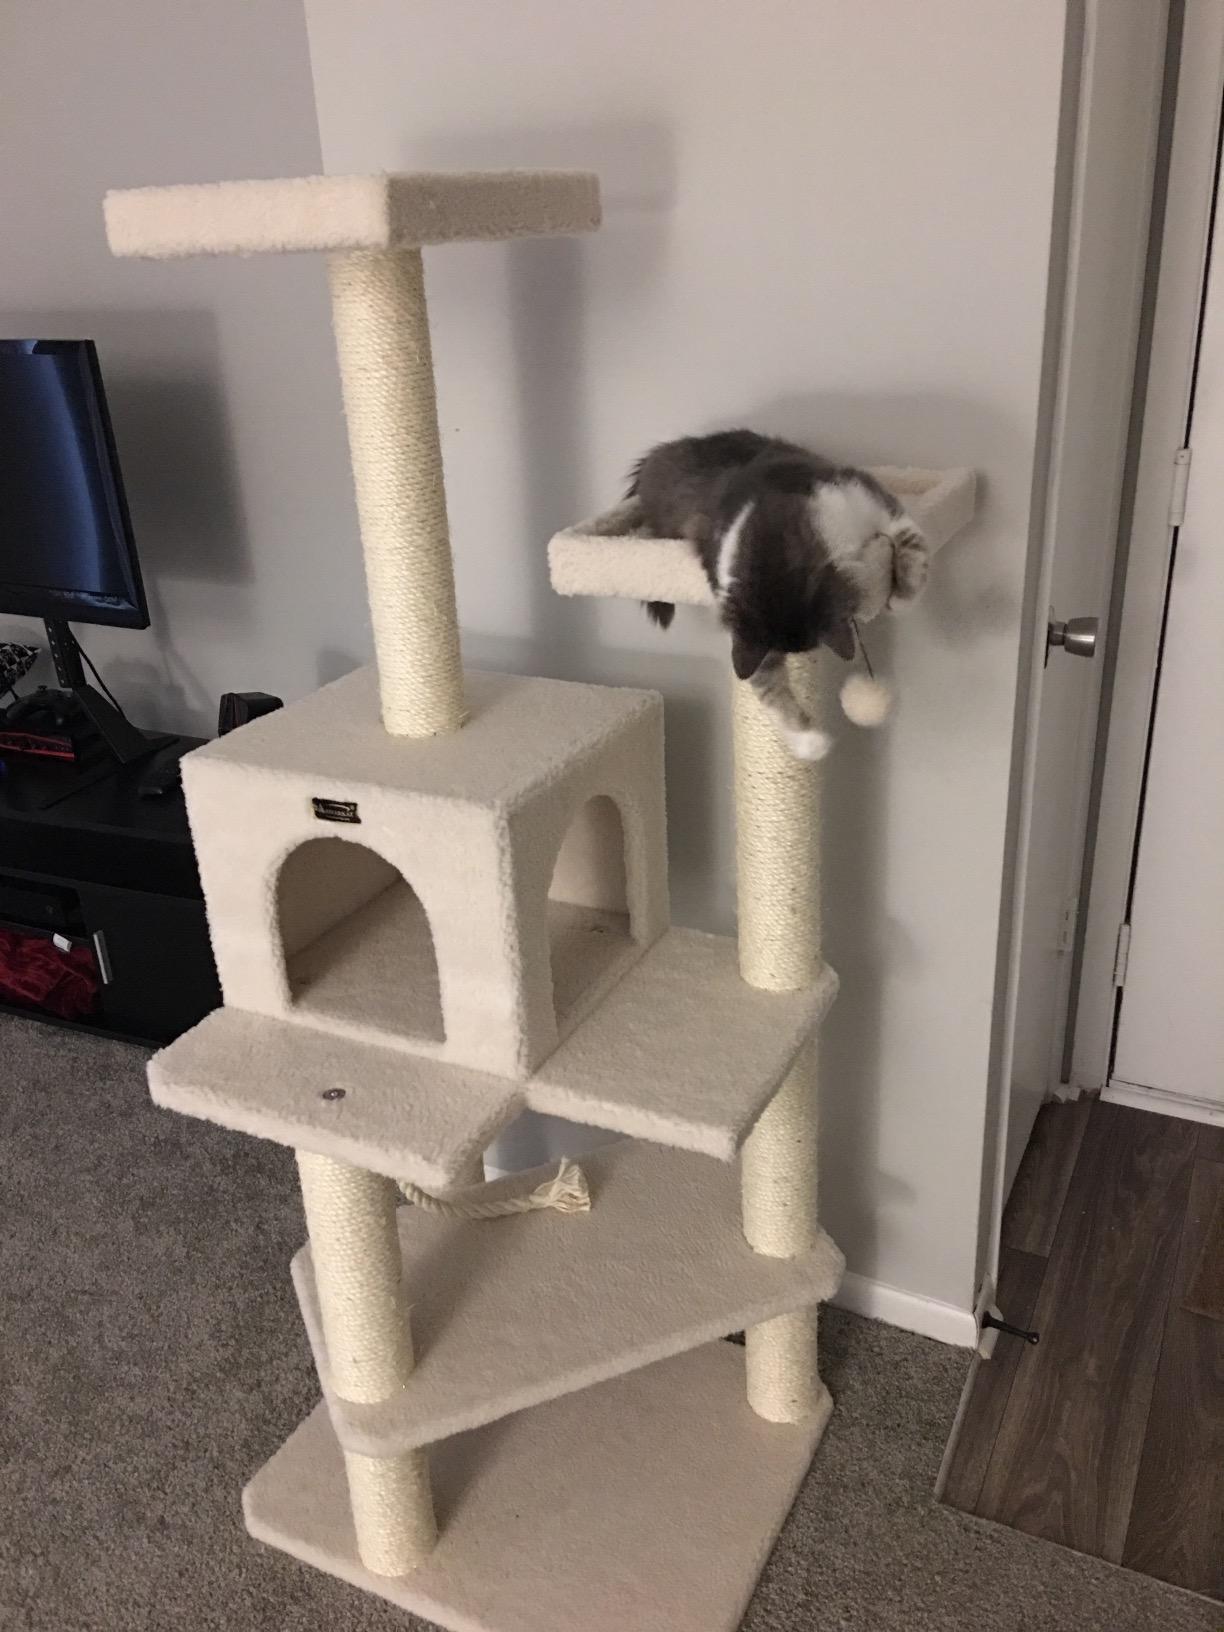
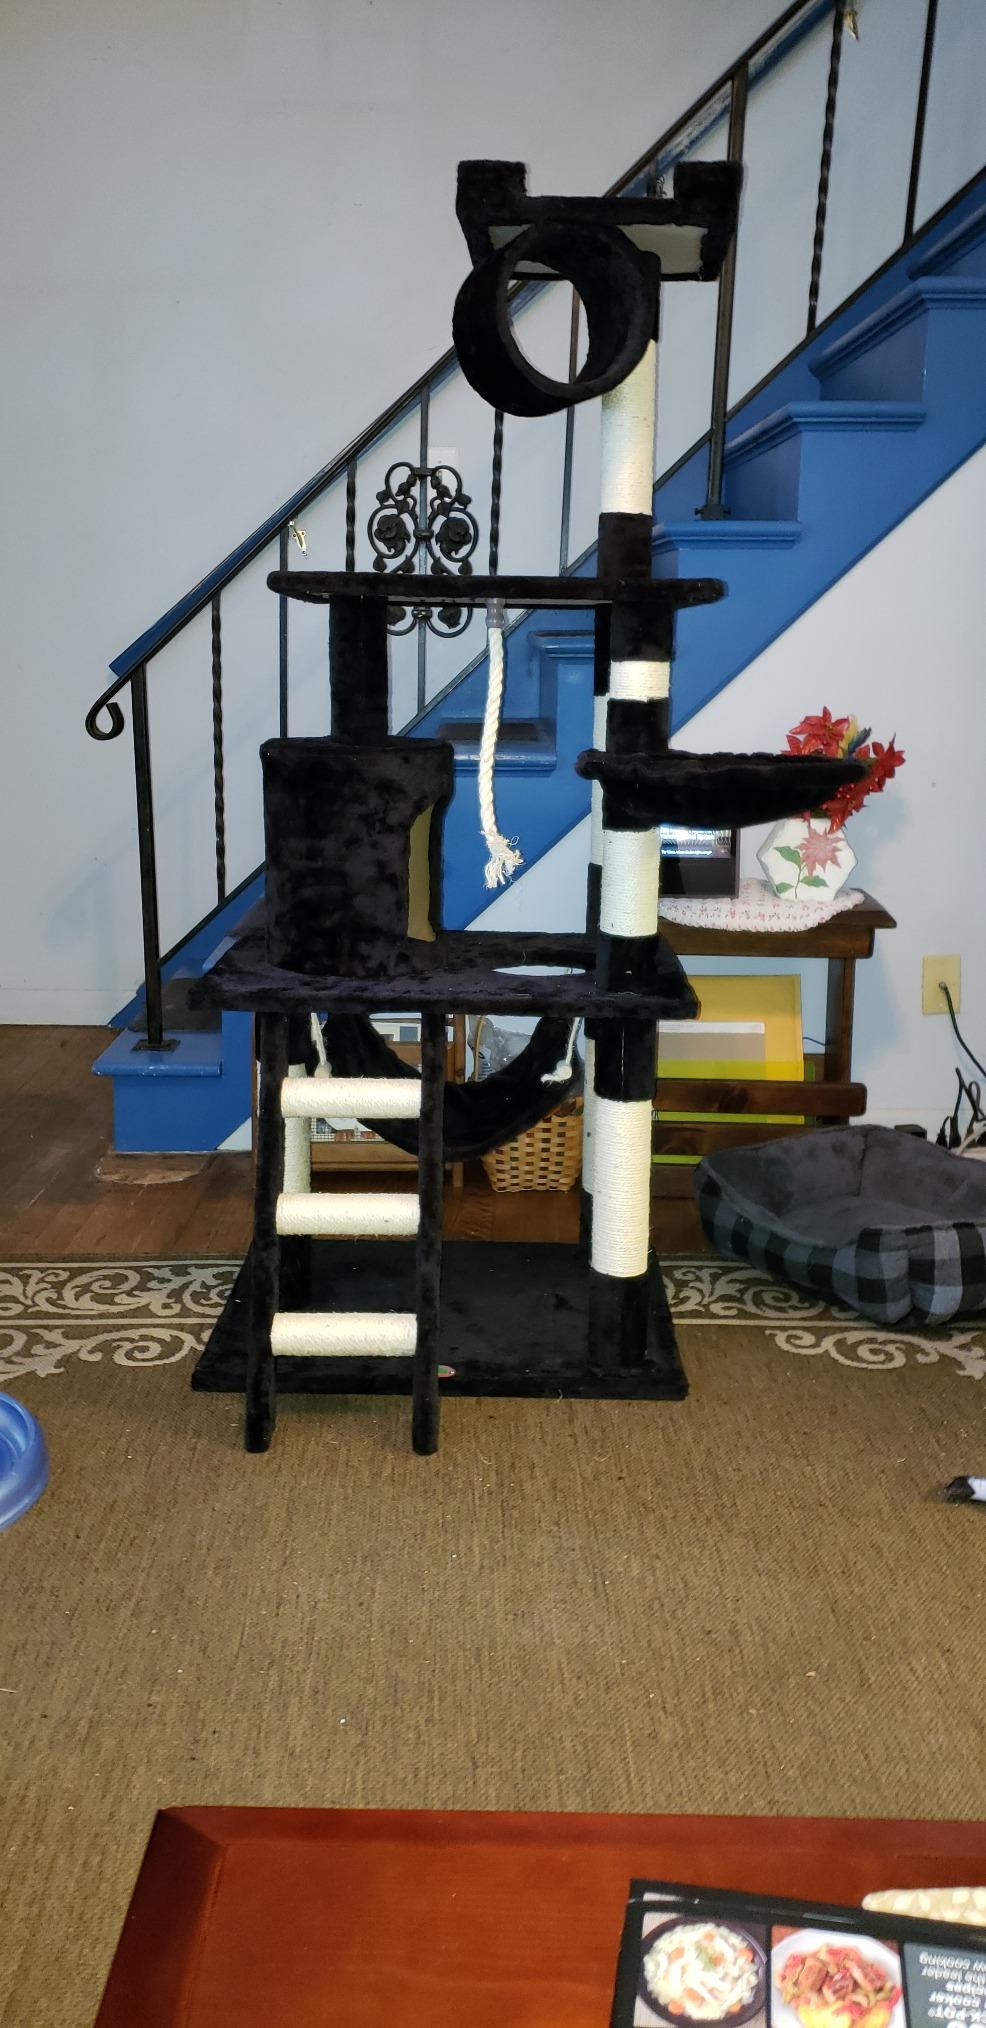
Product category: items_cat tree
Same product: no